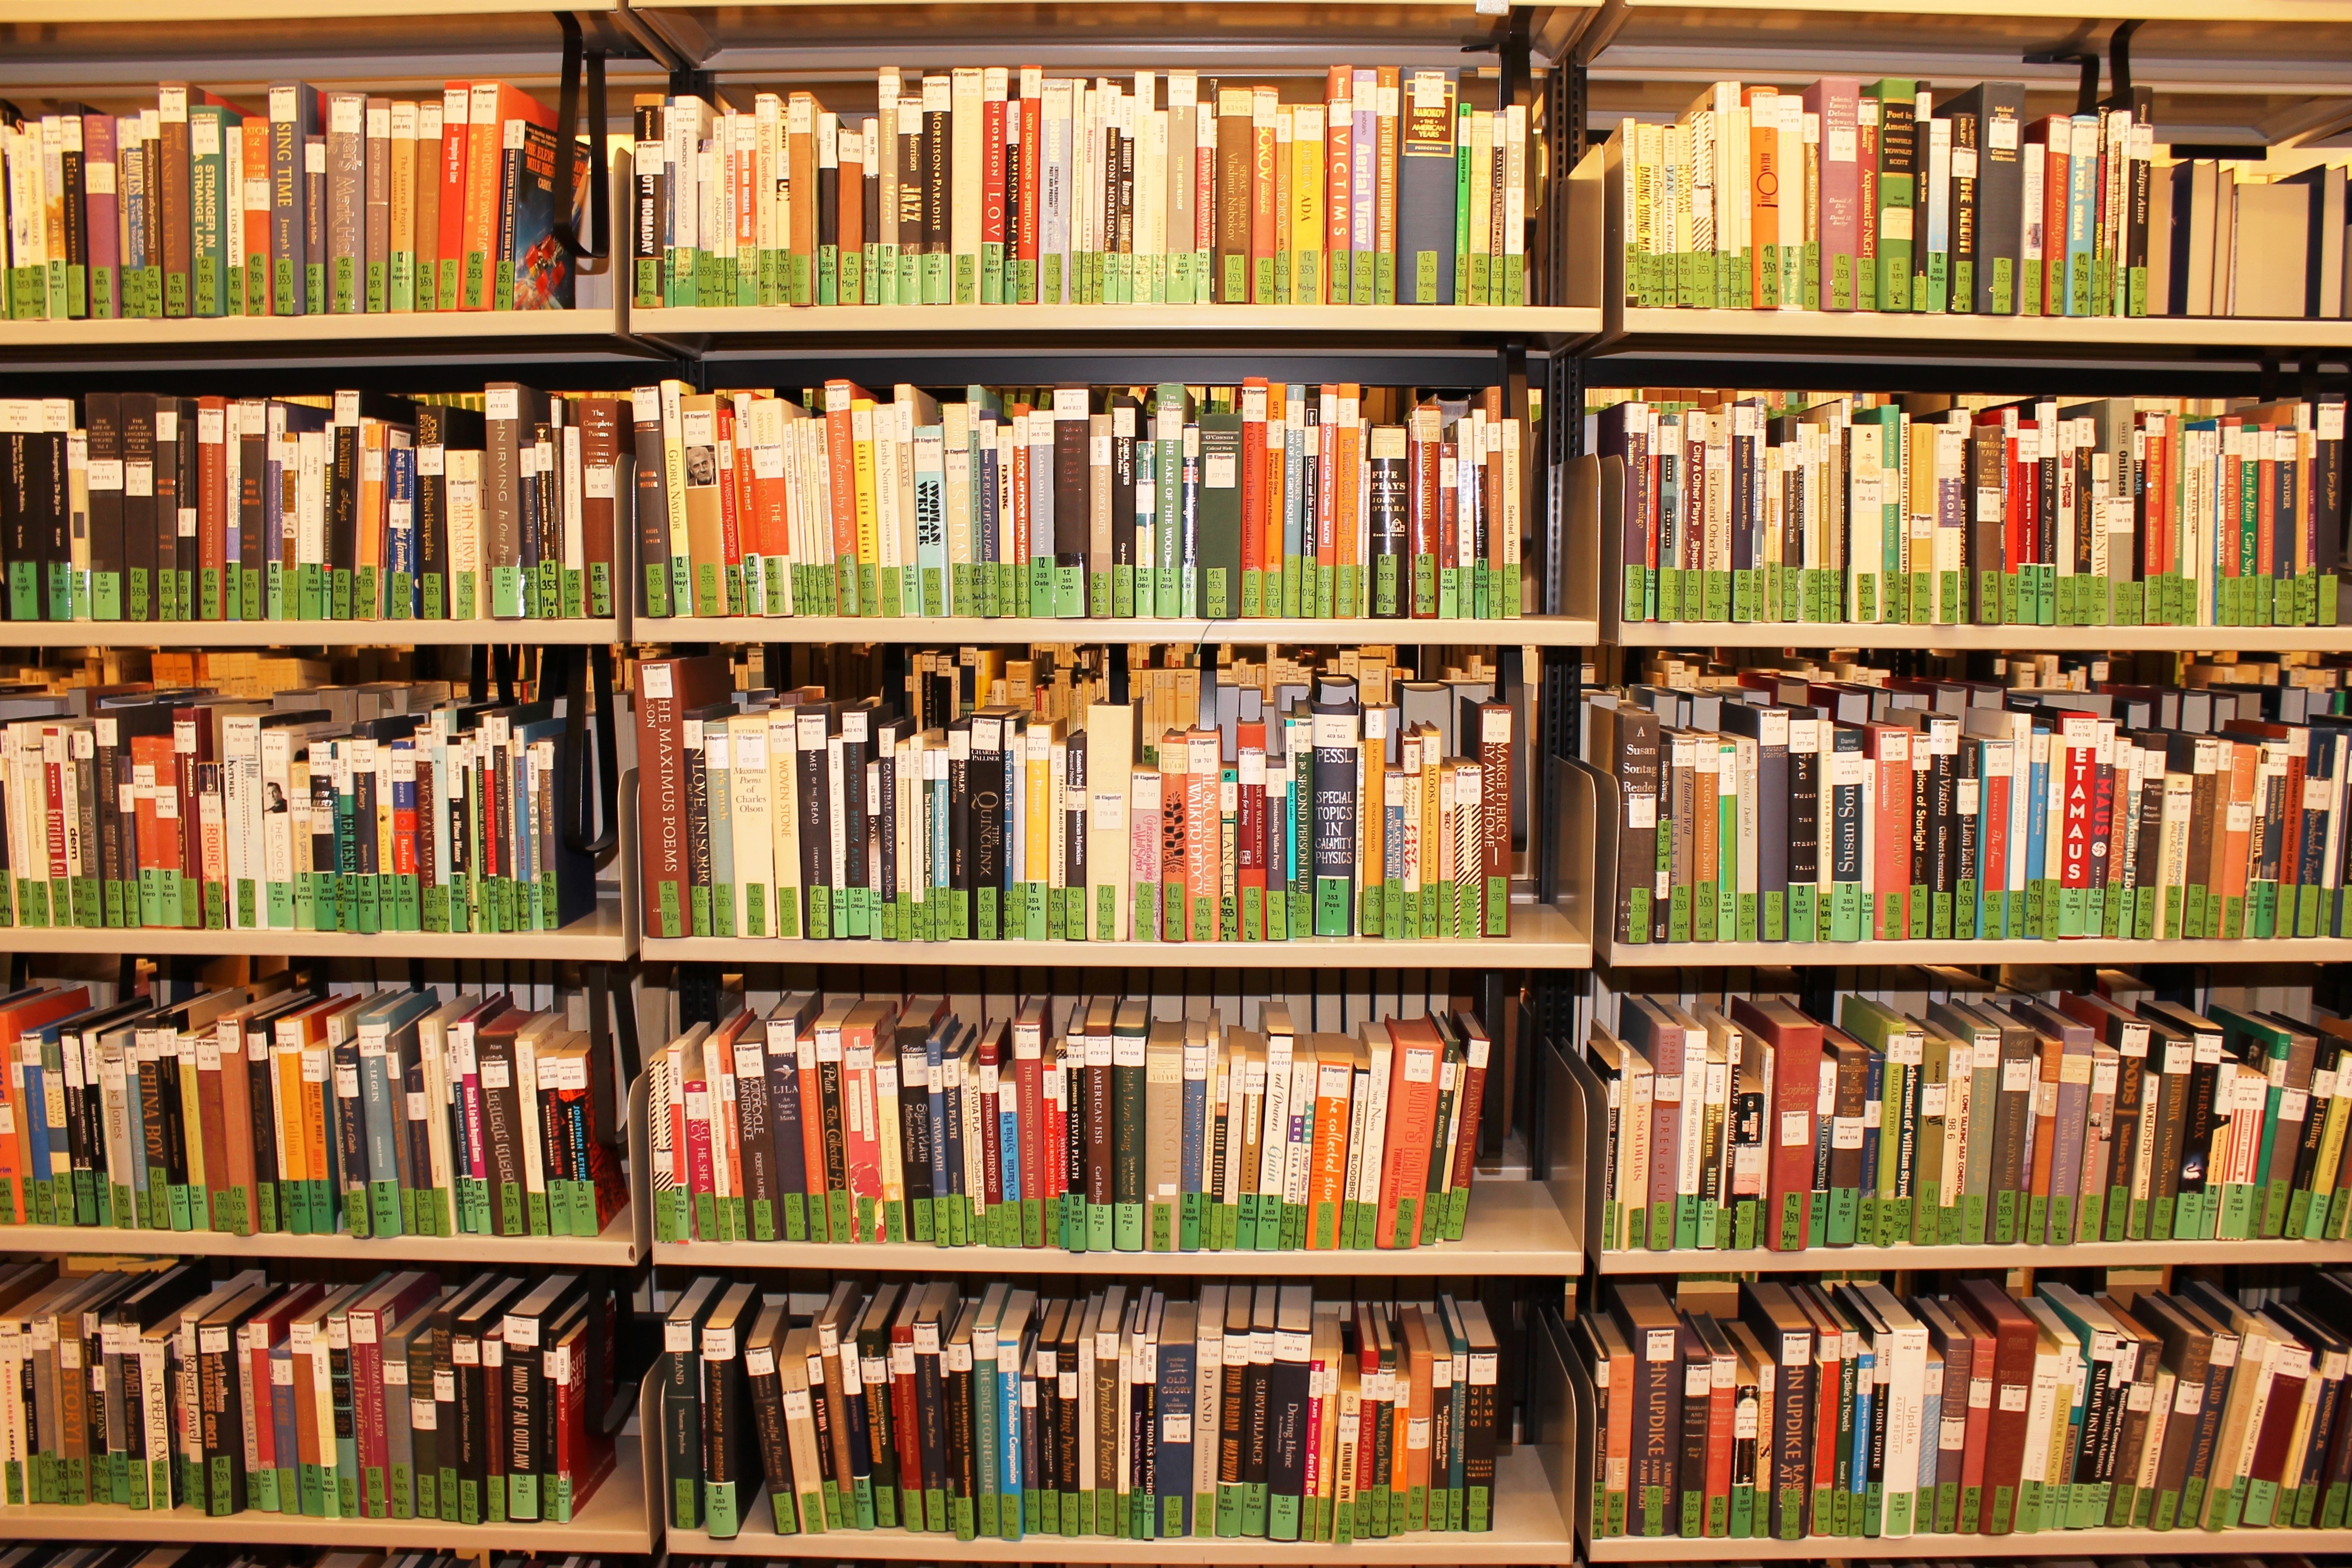
book, read, old, shelf, furniture, bookshelf, education, book shelf, aisle, literature, study, library, books, historically, retail, know, inventory, bookselling